Charles M. Roberts

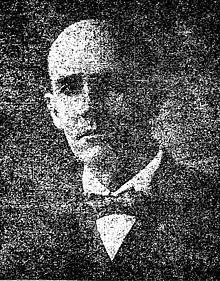
C. M. Roberts in 1920

Charles M. Roberts (1866 – October 12, 1932) was an American politician who served in the first Arizona State Senate.